Toronto

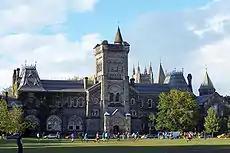
University College at the University of Toronto. University College is one of eleven constituent colleges at the University of Toronto.

The Financial District in Toronto centres on Bay Street, the equivalent to Wall Street in New York. The city hosts the headquarters of all five of Canada's largest banks, Royal Bank of Canada, Toronto-Dominion Bank, Scotiabank, Bank of Montreal and Canadian Imperial Bank of Commerce, and was ranked as the safest banking system in the world between 2007 and 2014 according to the World Economic Forum. Toronto's economy has seen a steady growth boom thanks to many corporations relocating their Canadian headquarters into the city and Canada's growing cultural significance, resulting in several companies setting up shop in Toronto.